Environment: real
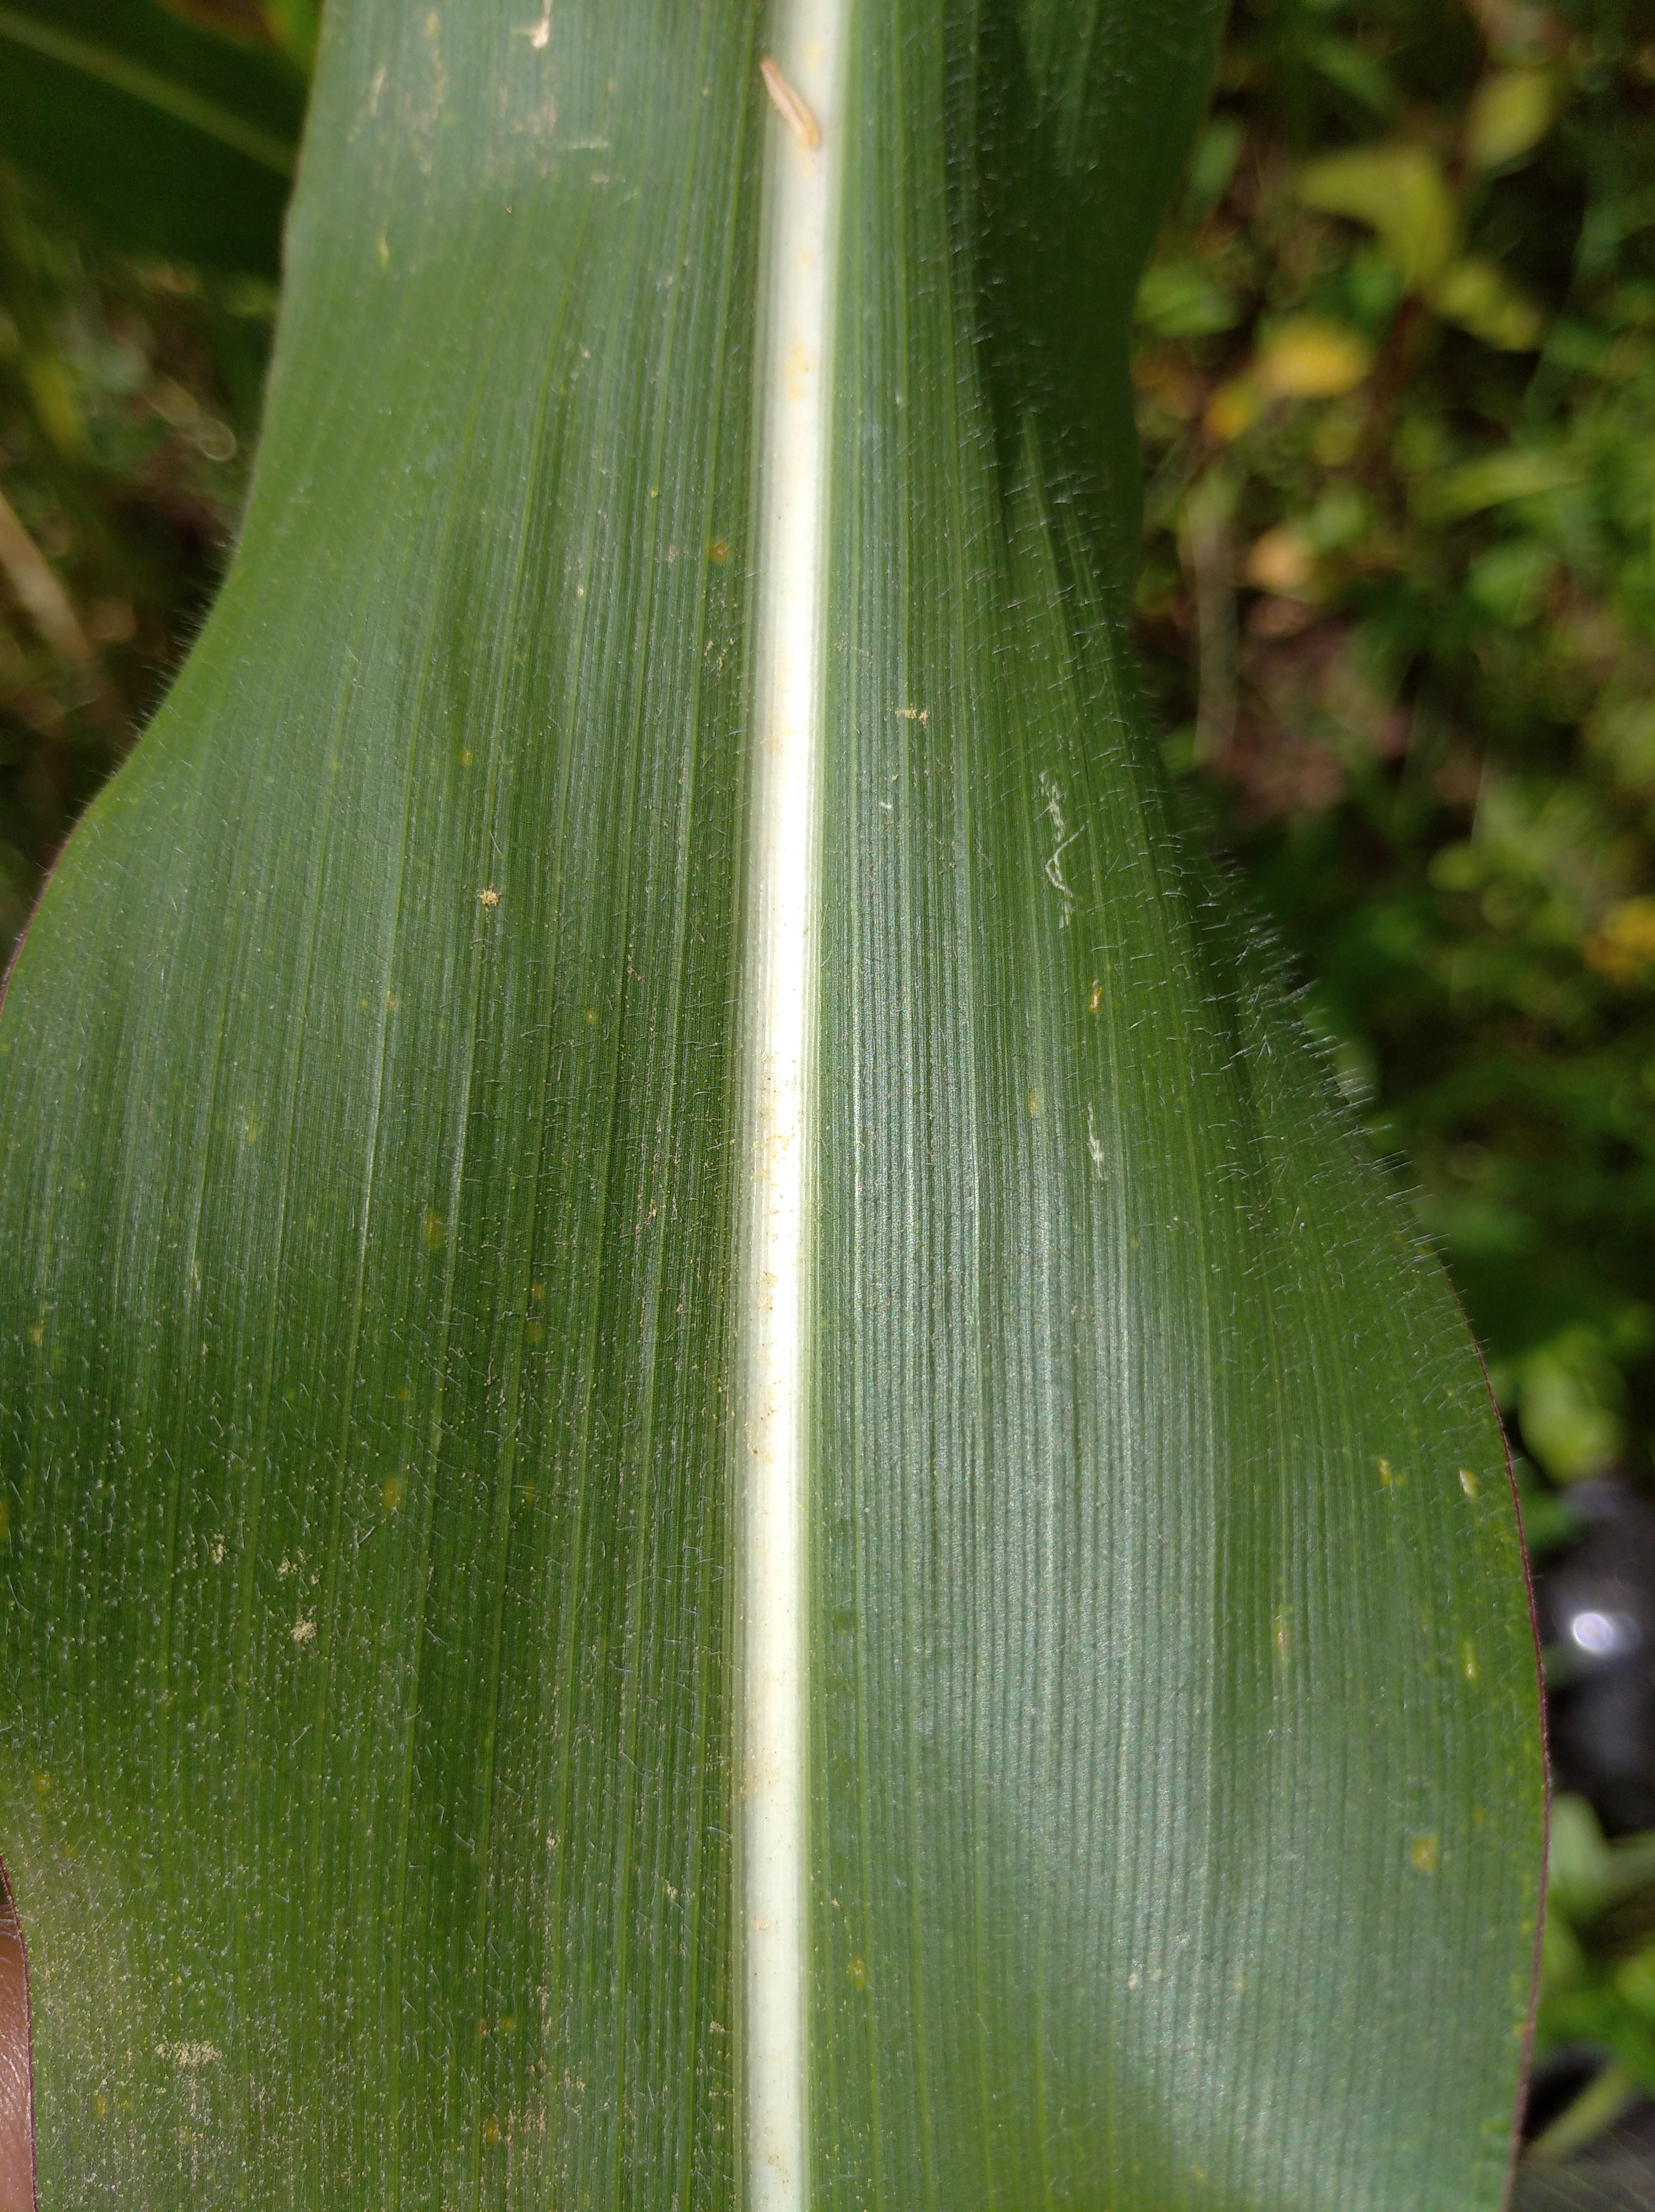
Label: healthy